No. 53 Squadron RAF

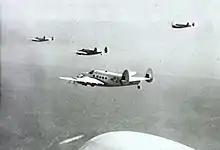
53 Squadron Lockheed Hudsons in 1942.

In September 1944 it was transferred to Iceland where it stayed until the end of the war in Europe. It came back to the UK to RAF St Davids, joining RAF Transport Command to carry troops to India. The squadron was disbanded at RAF Gransden Lodge on 15 June 1946.